Gillies Hill

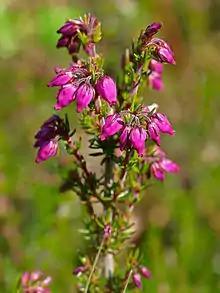
Bell heather - "Erica cinerea"

Gillies Hill displays a considerable diversity of habitats from Scots pine/heath to semi-natural woodland of ash, oak and rowan.